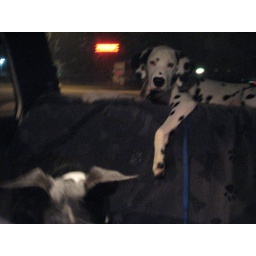
Louie and Romeo in the back seat coming home from puppy class 4 1/2 months old 3/26/07